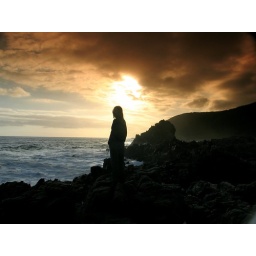
Julie enjoying the sunset on the coast of the Indian Ocean. (using an orange gradient filter in this one)